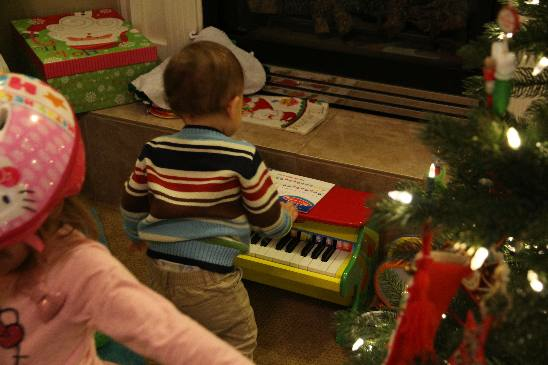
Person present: Yes